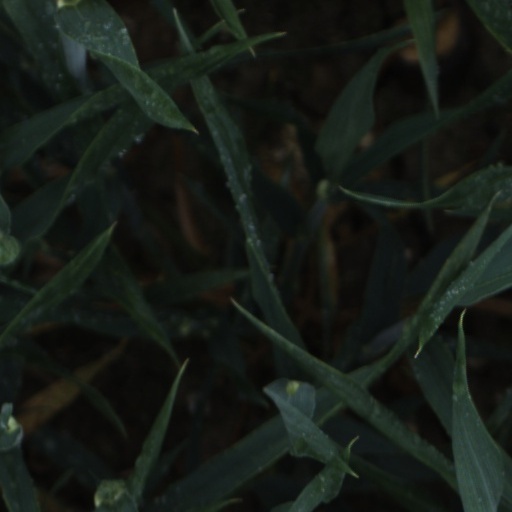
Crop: wheat